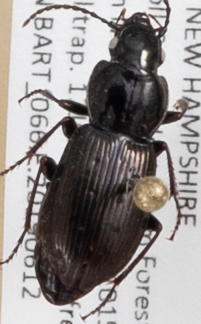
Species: Pterostichus pensylvanicus
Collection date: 2019-06-12
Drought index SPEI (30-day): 0.534
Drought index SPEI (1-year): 1.28
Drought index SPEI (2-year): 1.01